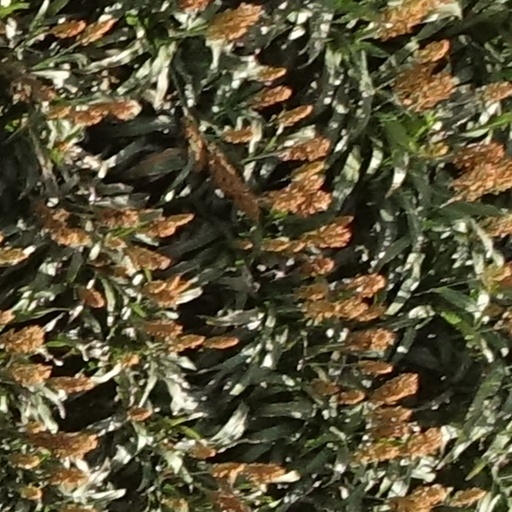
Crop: sorghum